St Crux Church, York

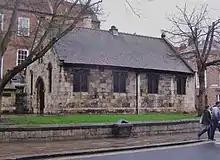
St Crux Parish Hall

St Crux is a parish hall in York, in England, which incorporates the remains of a mediaeval church.